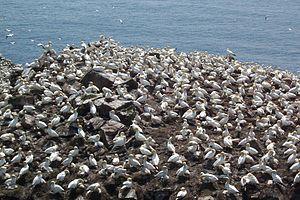
La province de Terre-Neuve-et-Labrador possède 22 parcs provinciaux, de 10 réserves de parc provincial, de 16 réserves écologiques et de deux réserves sauvages. Ils sont tous gérés par le ministère de l'Environnement et de la Conservation de Terre-Neuve-et-Labrador.